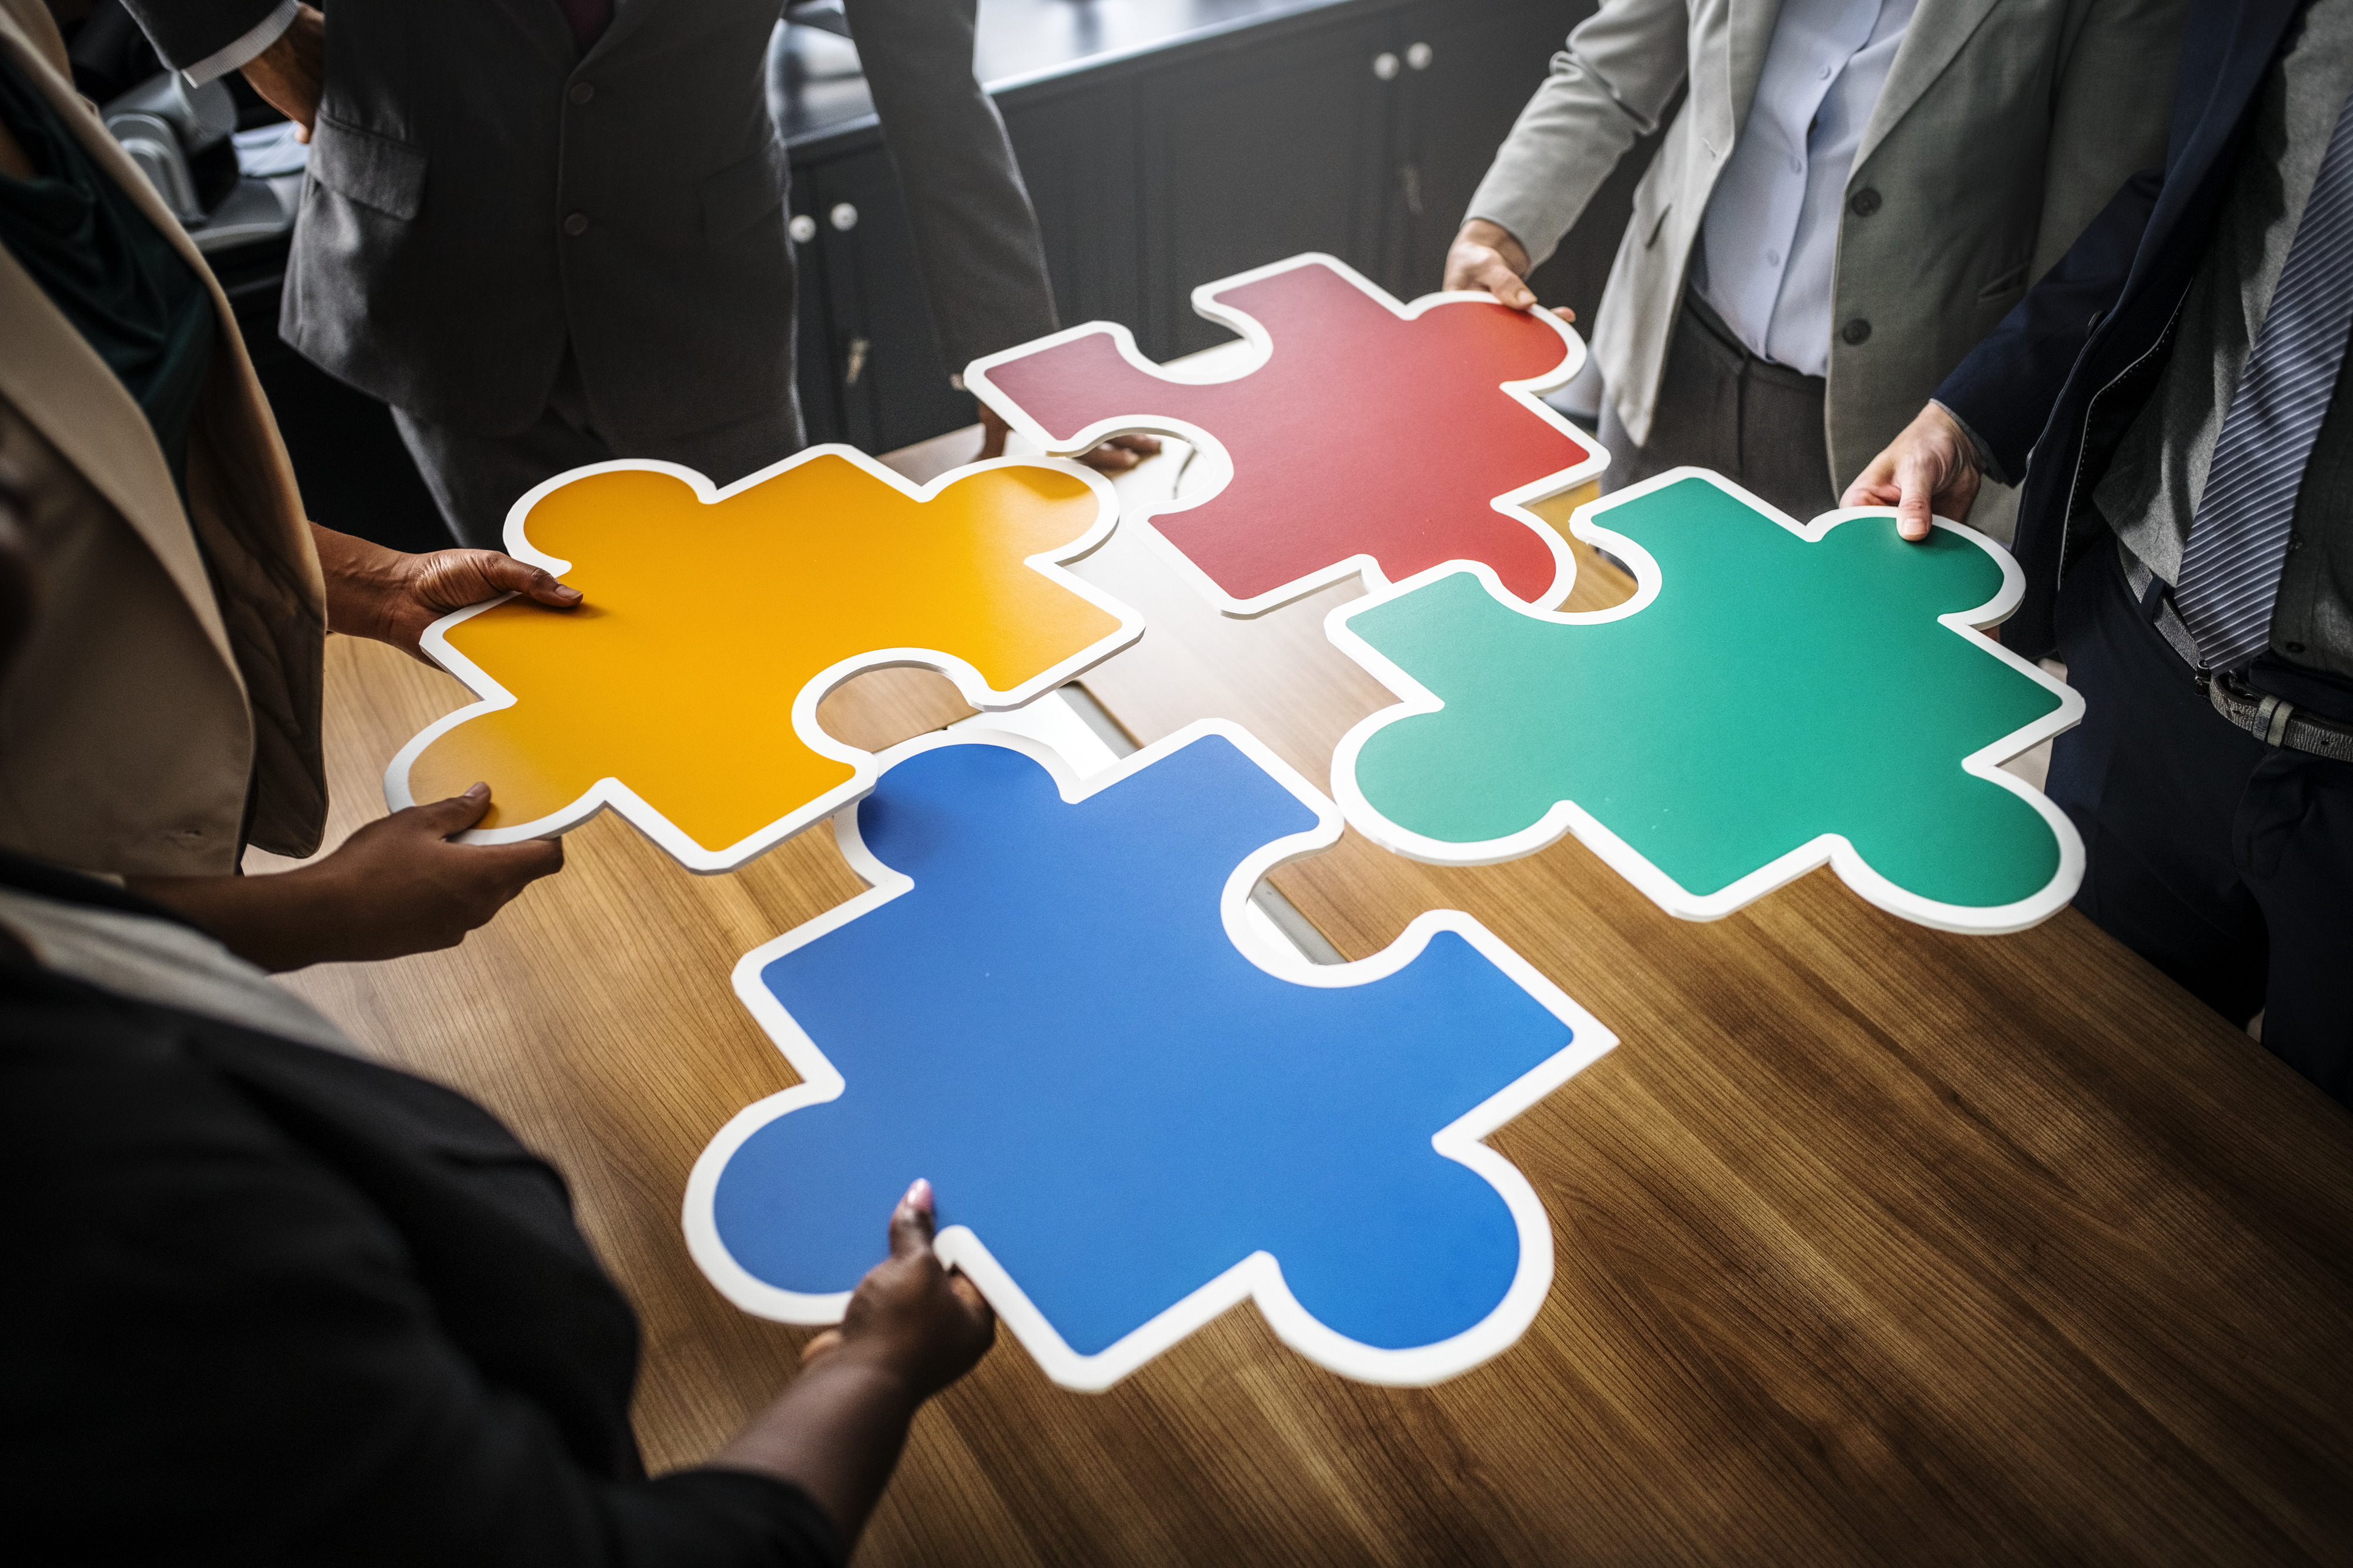
blue, business, business people, collaboration, colorful, communication, connected, connecting, connection, cooperation, green, group, holding, inspiration, jigsaw, join, joining, laying, man, meeting, meeting room, merging, network, office, partnership, people, piece, puzzle, puzzle piece, red, slice, solution, strategy, success, support, team, teamwork, together, togetherness, union, united, unity, woman, yellow, public relations, world